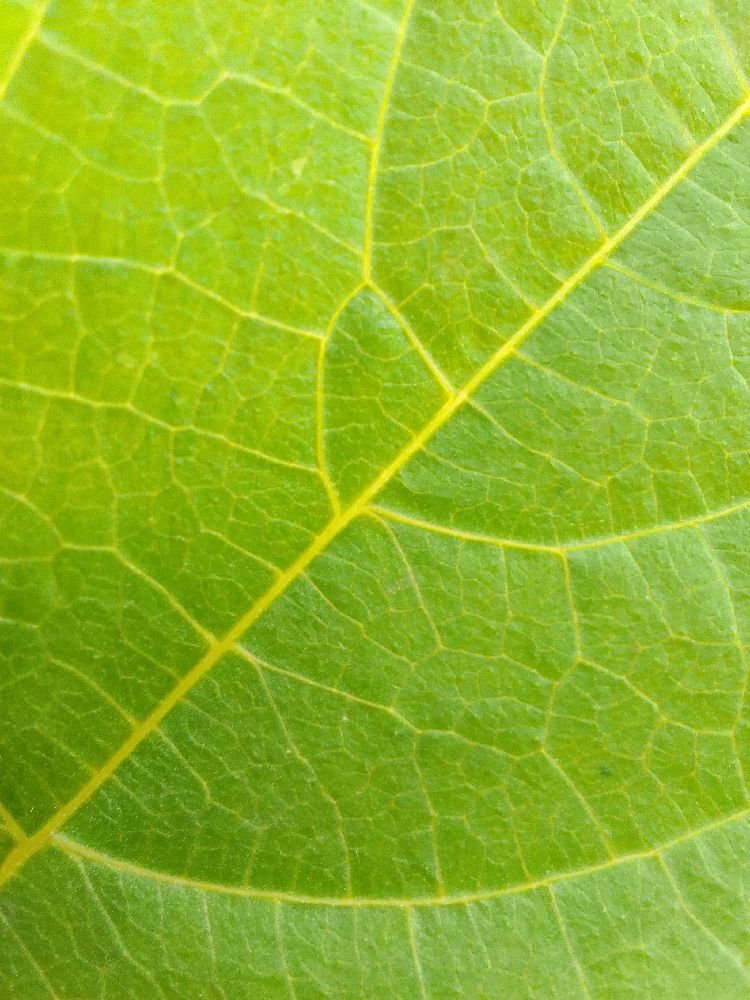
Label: healthy